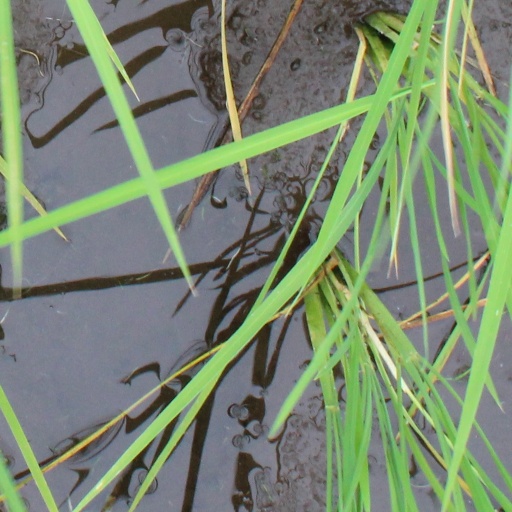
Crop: rice